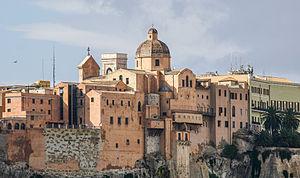
Cagliari est une ville italienne, capitale de l'île de Sardaigne, région autonome d'Italie. Le nom sarde de Cagliari, Casteddu, signifie « château ». La commune compte environ 154 400 habitants en 2016, et on en compte plus de 430 000 dans l'ensemble de sa ville métropolitaine, qui comprend Elmas, Assemini, Capoterra, Selargius, Sestu, Monserrato, Quartucciu, Quartu Sant'Elena et huit autres communes.